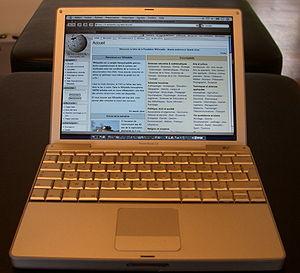
Les PowerBook sont une série d'ordinateurs portables professionnels d'Apple produits et vendus de 1991 à 2006. De 1999 à 2006, Apple propose une seconde gamme d'ordinateurs portables plus abordable : les iBook.